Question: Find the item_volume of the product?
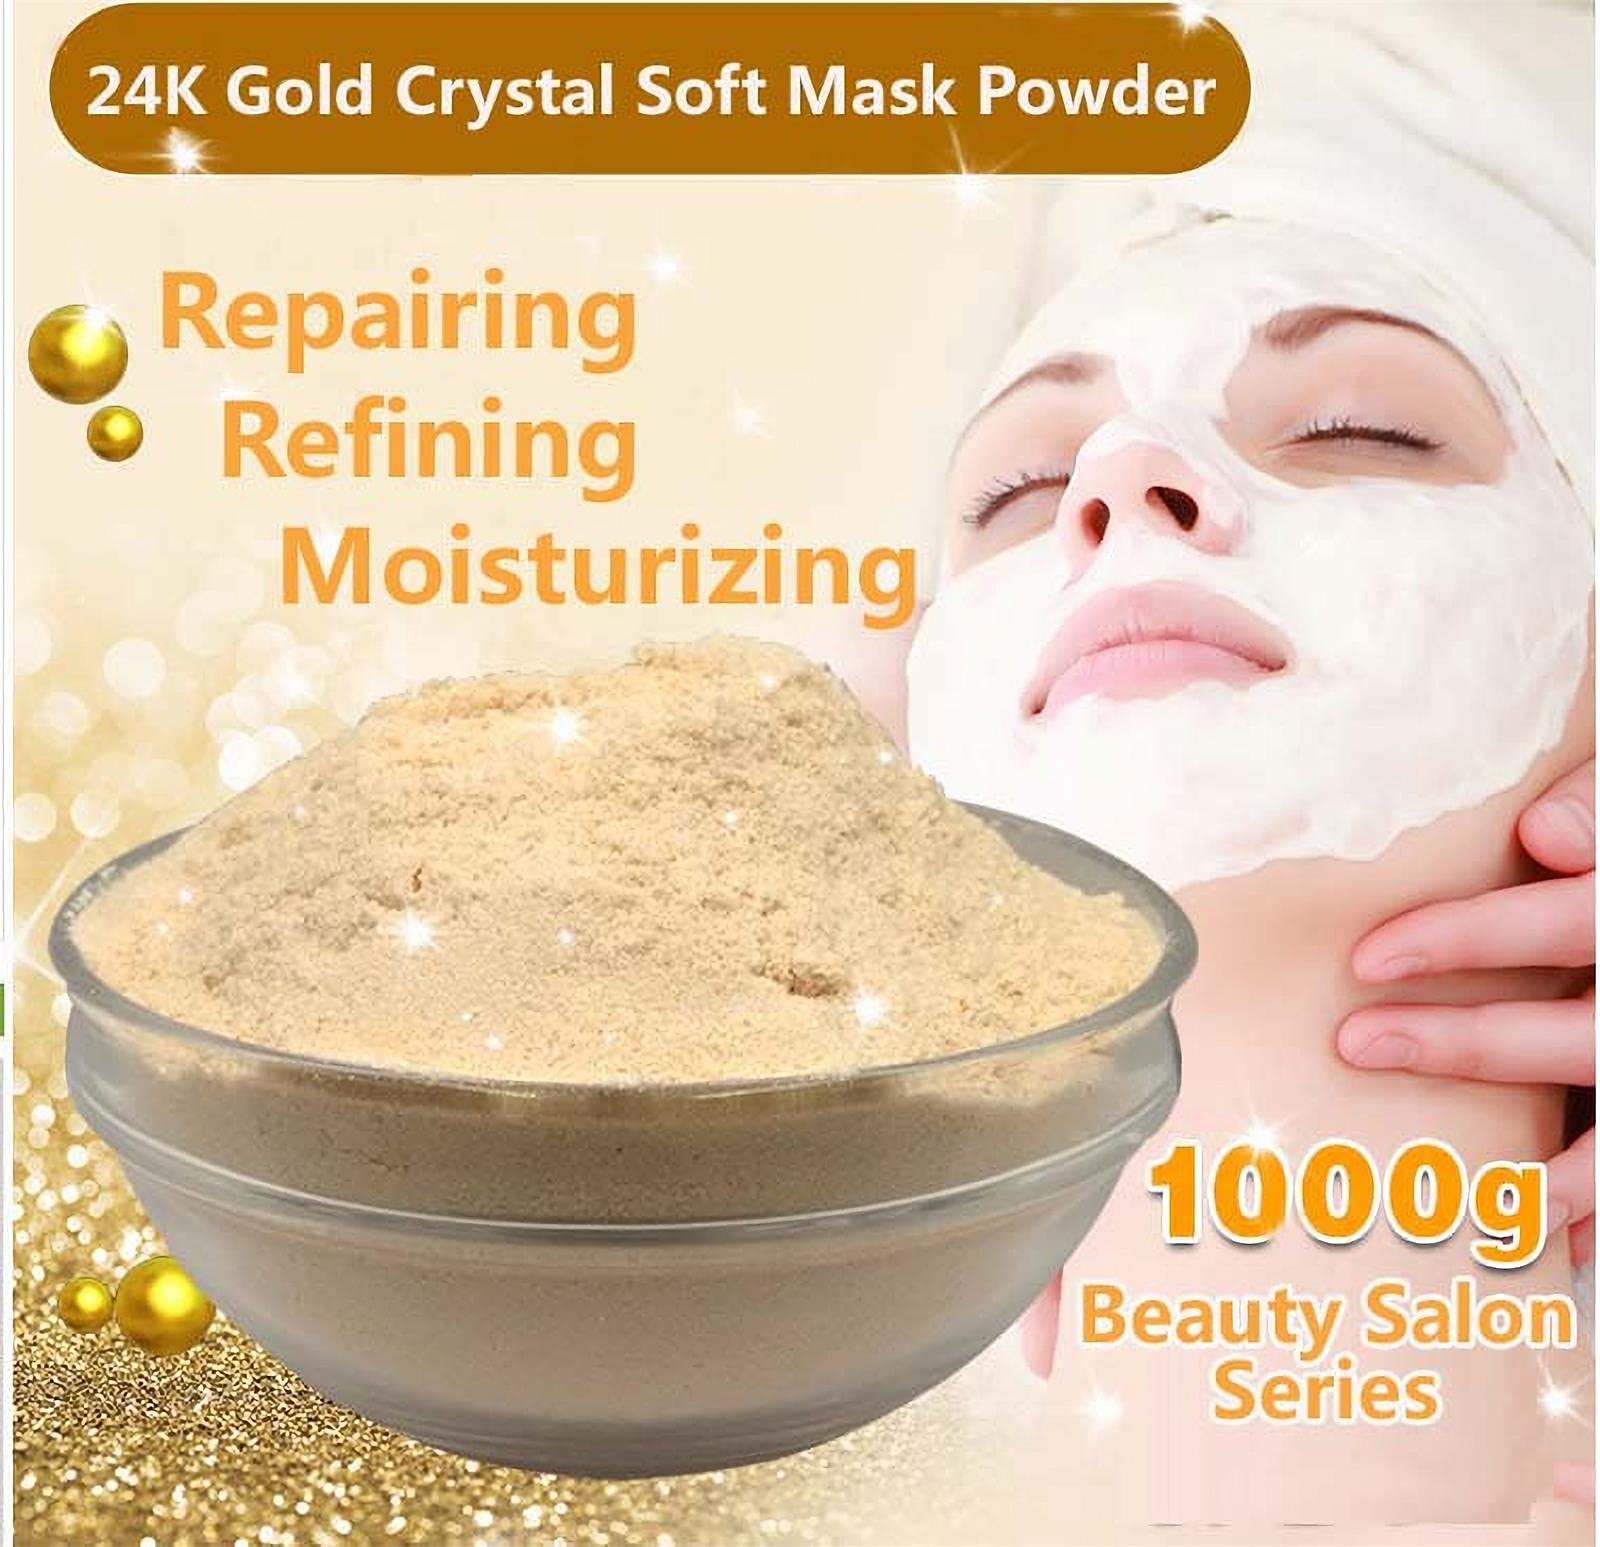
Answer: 1000.0 gallon